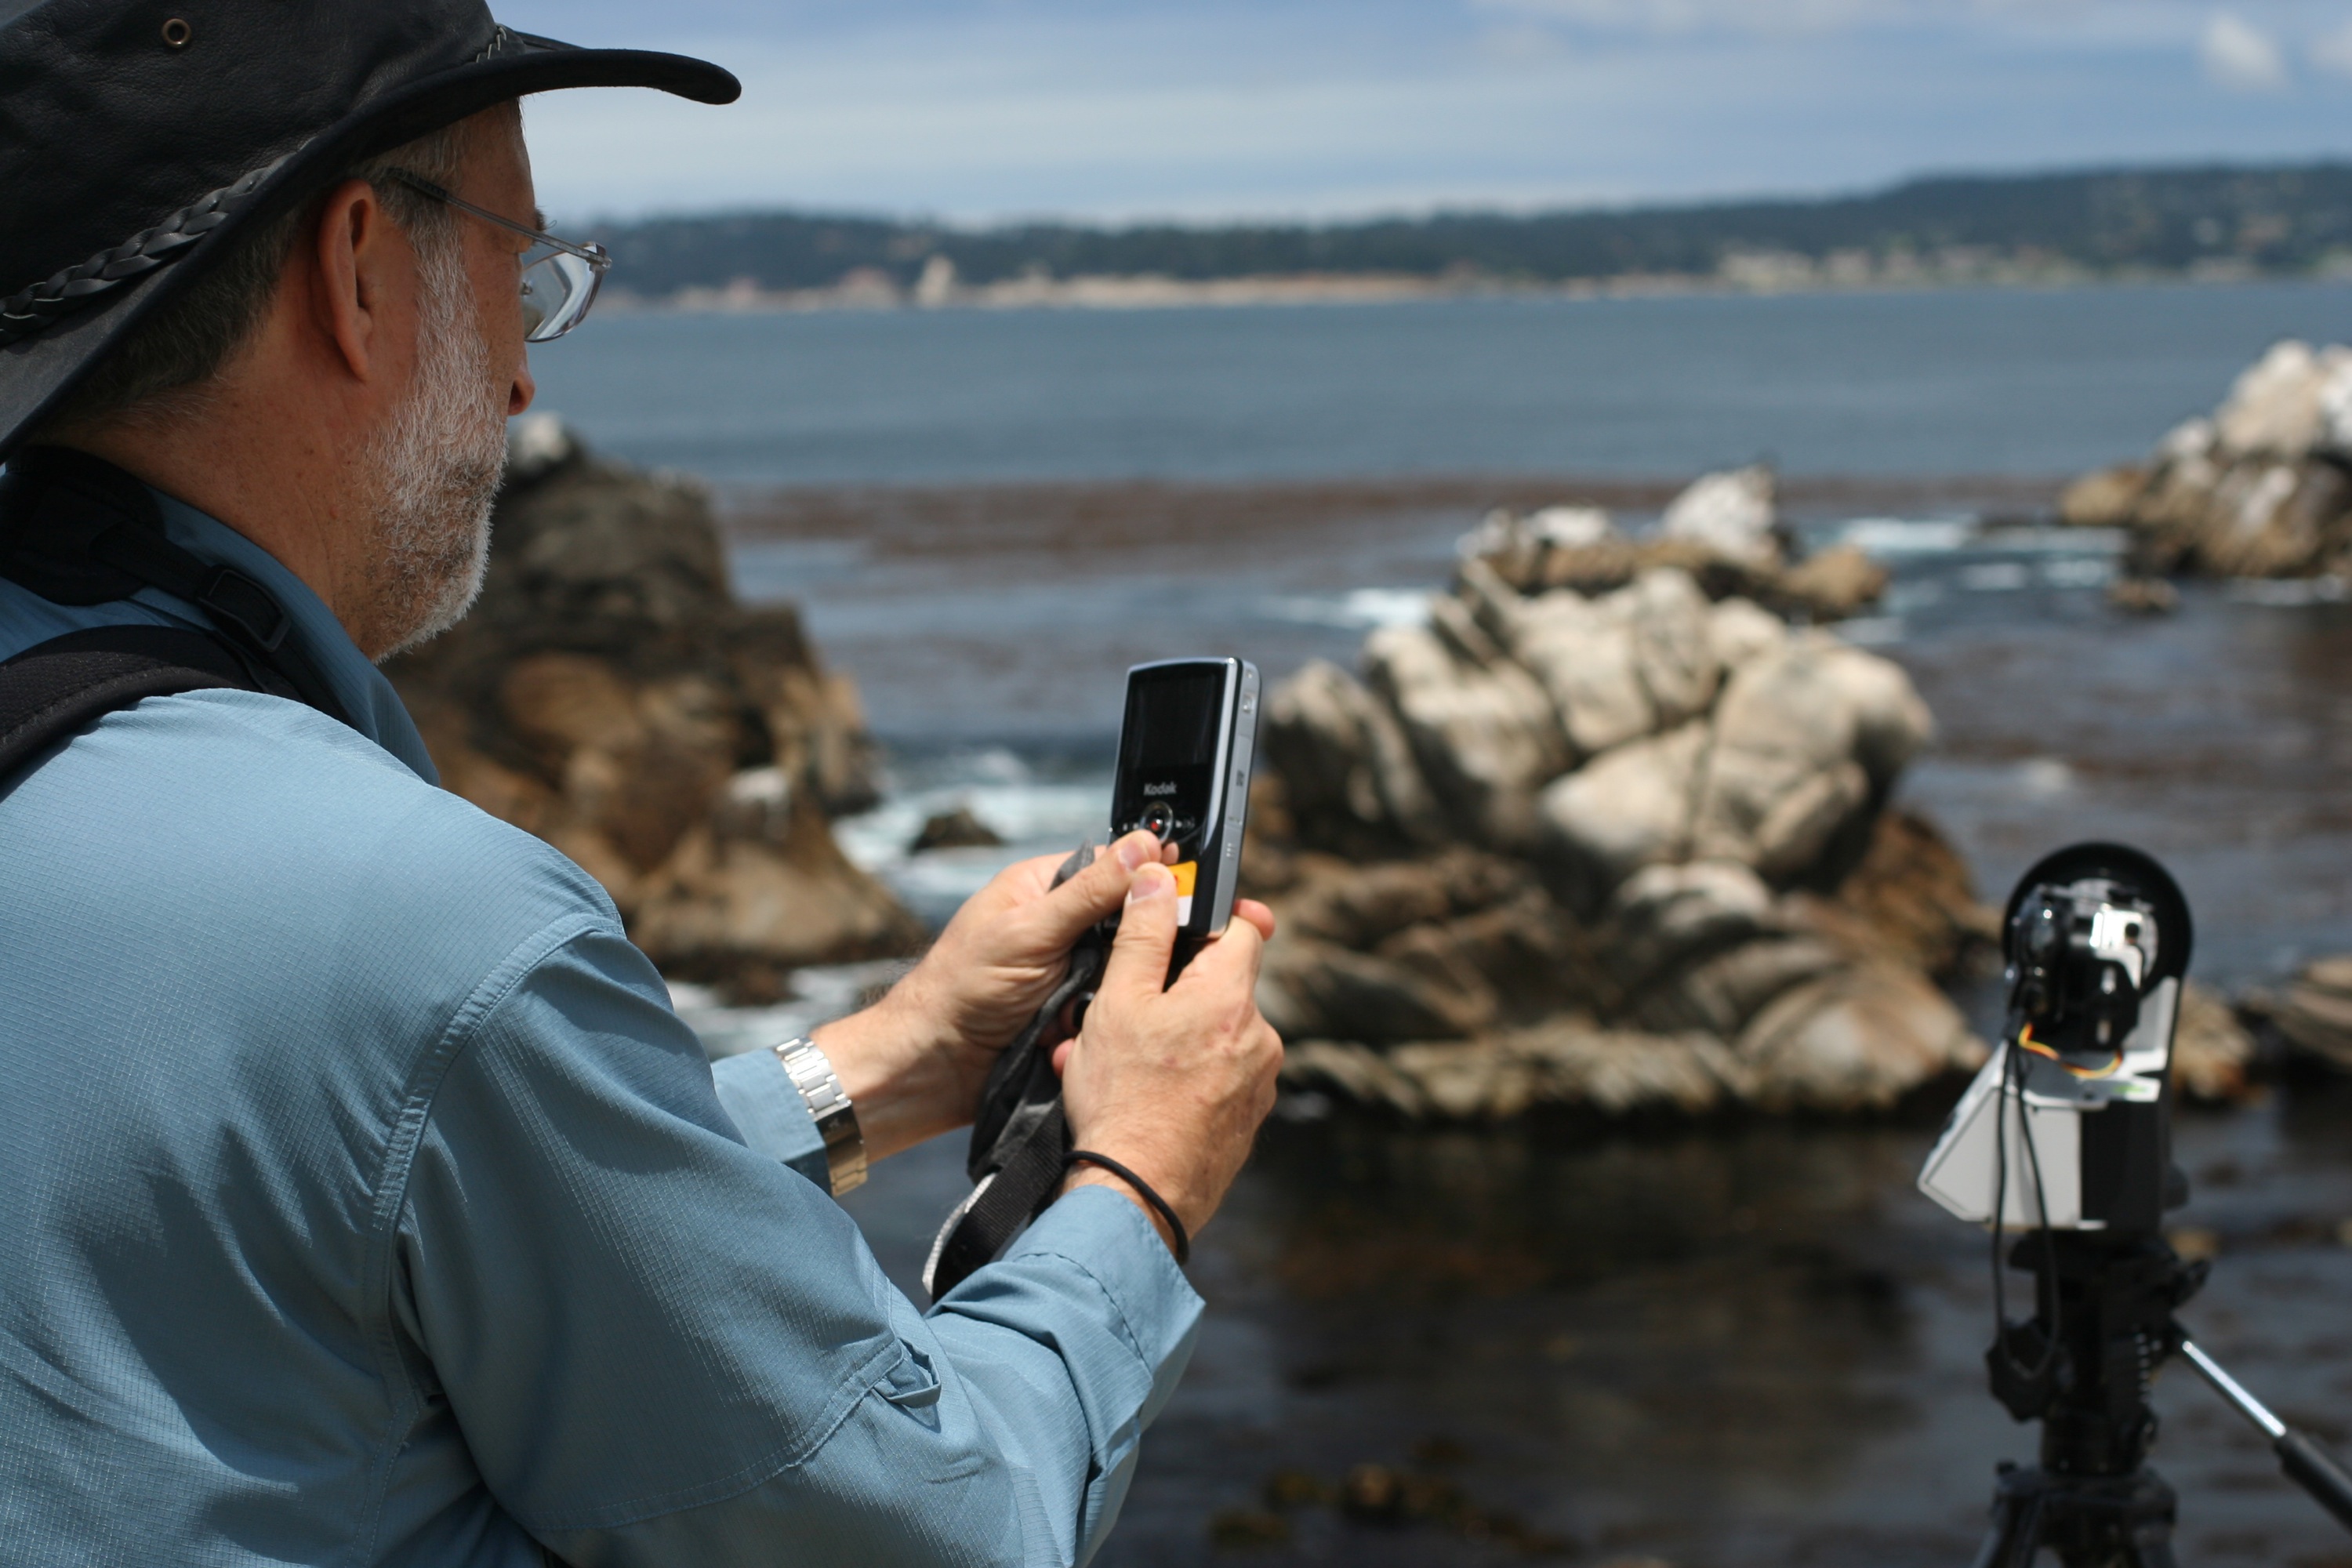
sea, water, fishing, monterey, nmc2009, pointlobos